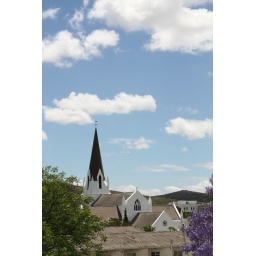
The church was built in 1863 and I think that I took this from the roof deck too.